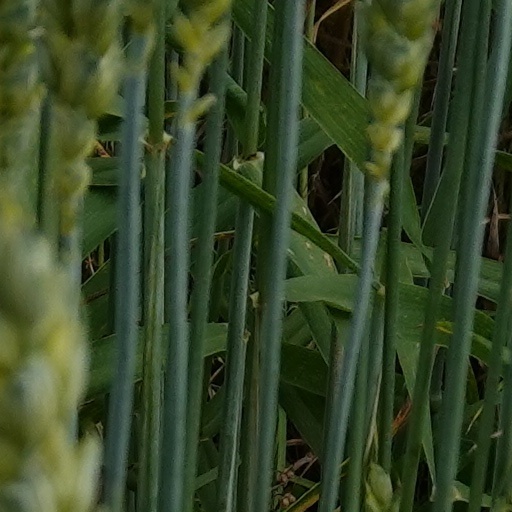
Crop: wheat